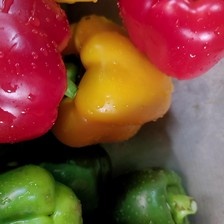
Label: capsicum